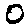
Label: 0